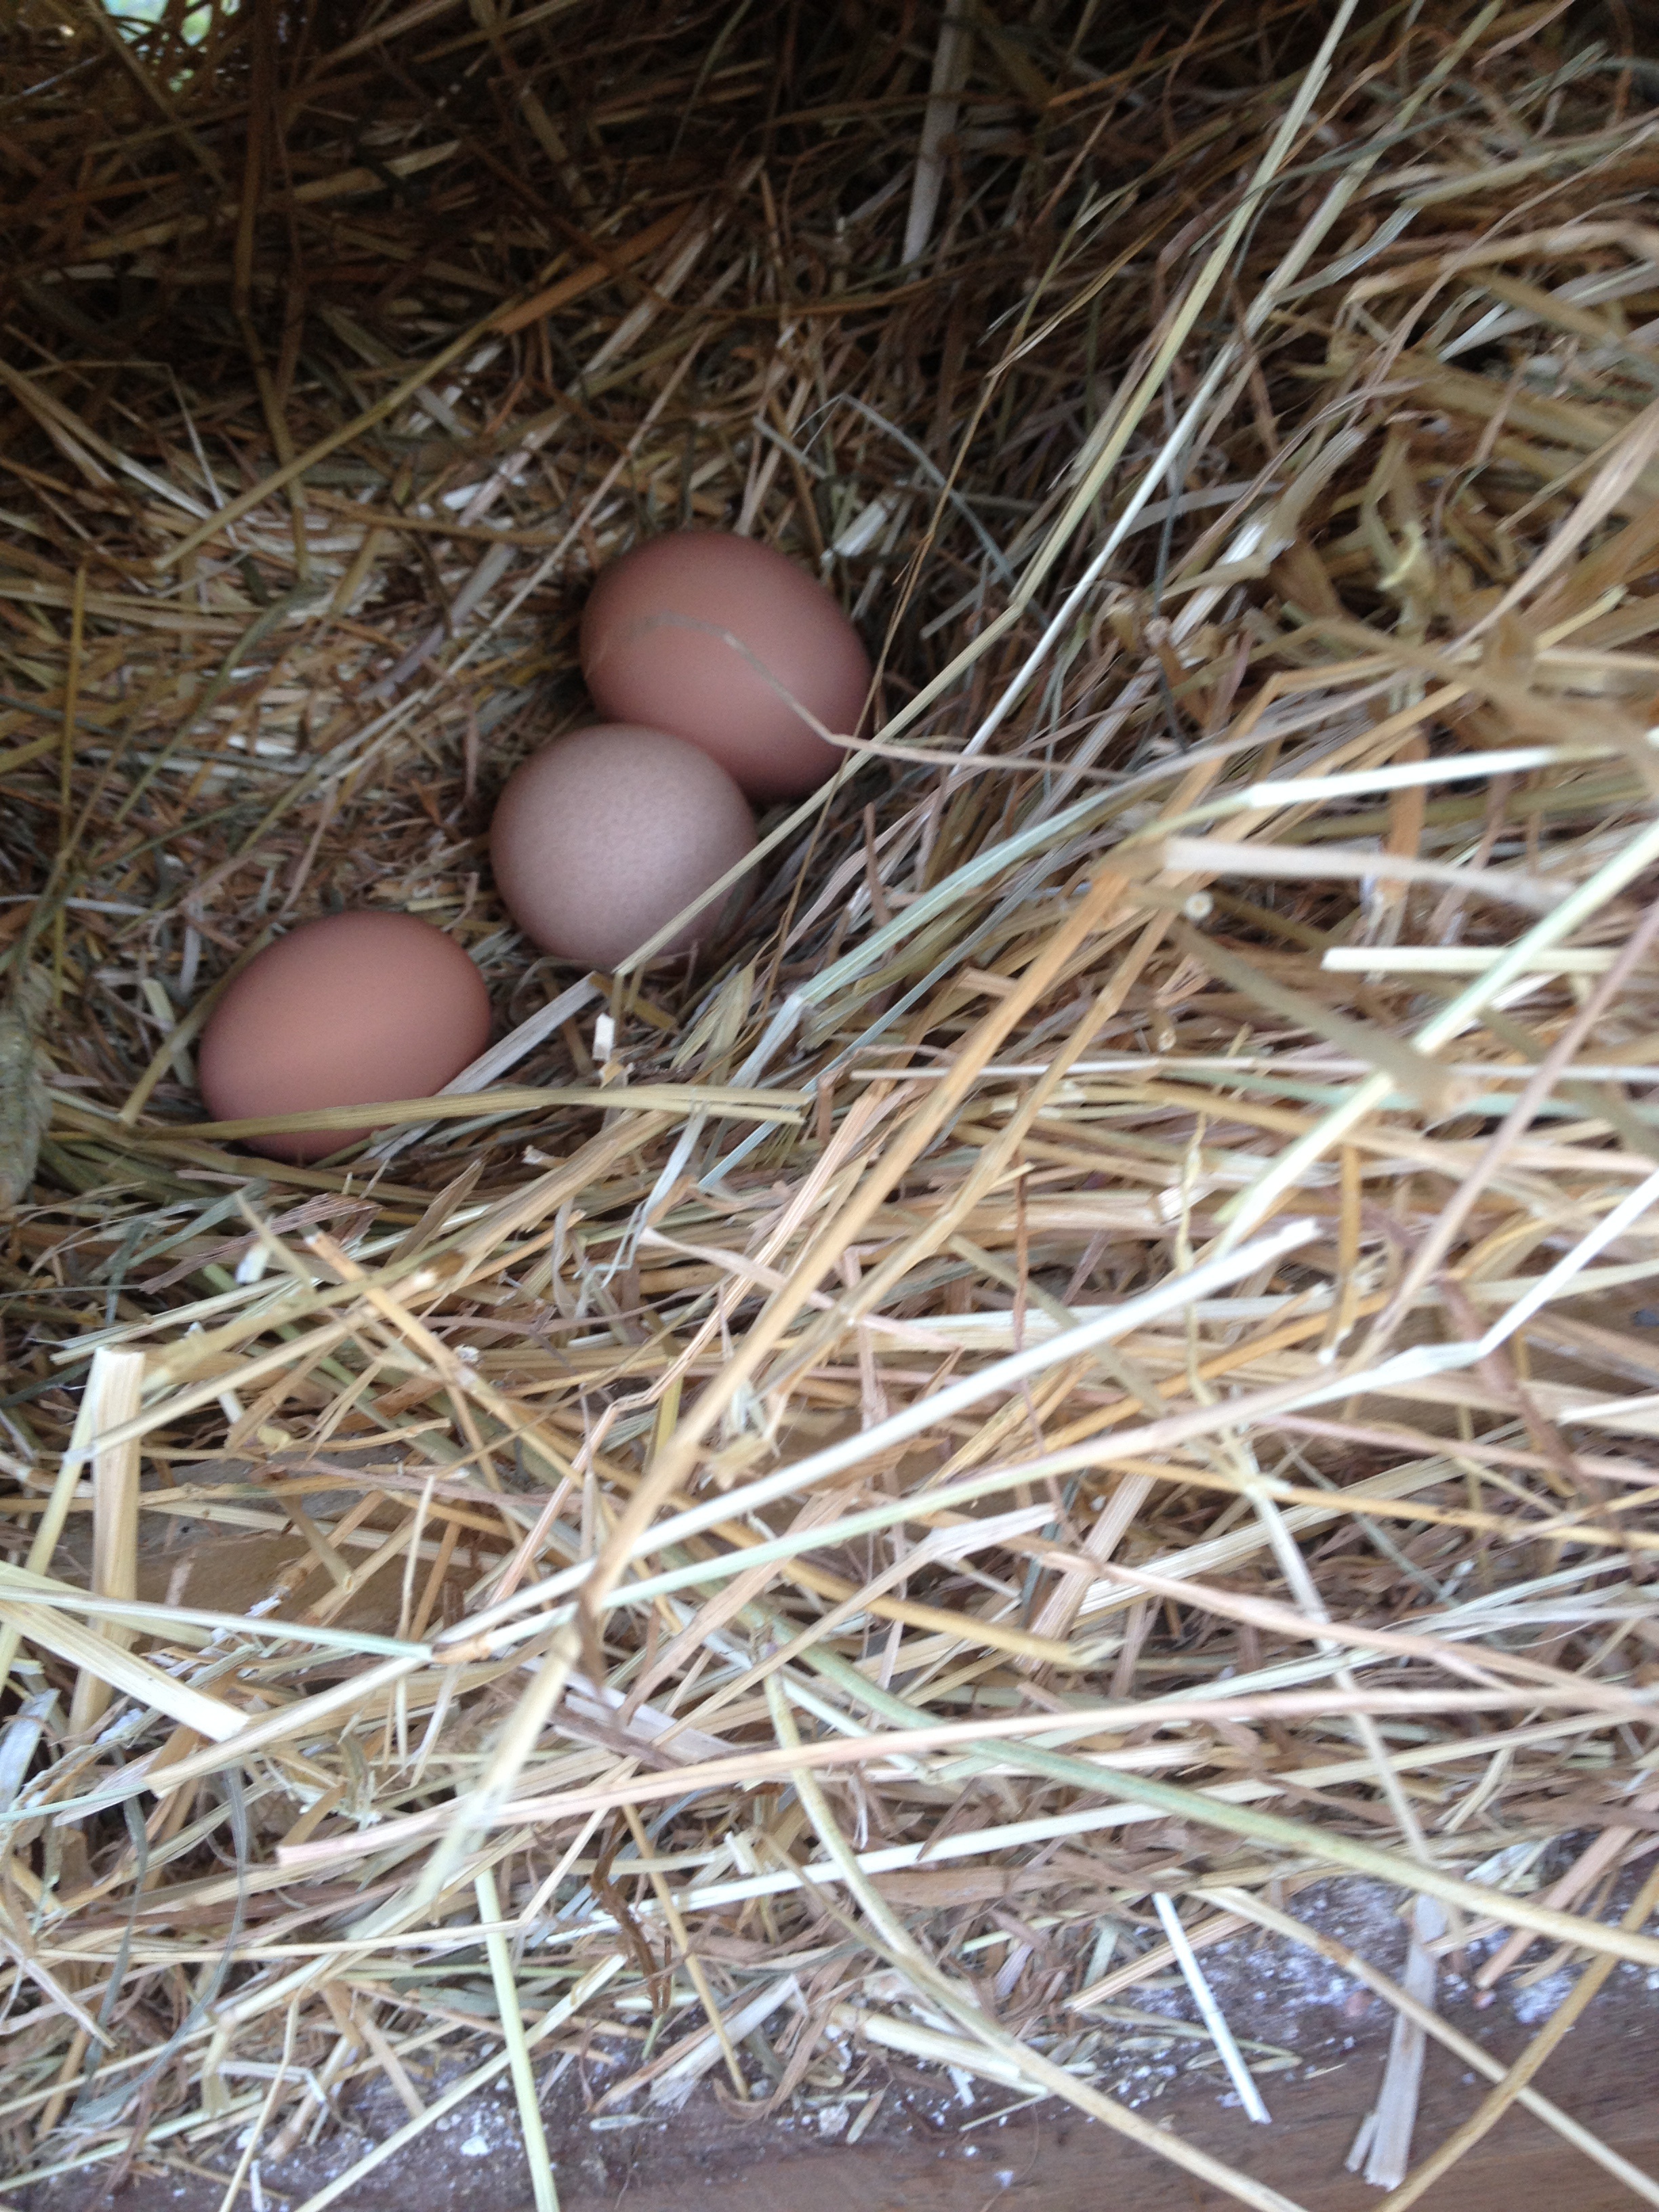
grass, branch, bird, food, egg, twig, poultry, bird nest, eggs, nest, organic, grass family